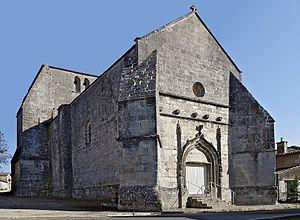
Vue de l'église Saint-Saturnin (XIIIe-XIVe et XVIe siècles) de Malaville, Charente, France
Malaville est une ancienne commune du sud-ouest de la France, située dans le département de la Charente. Depuis le 1ᵉʳ janvier 2017, elle est devenue une commune déléguée de la commune nouvelle de Bellevigne.